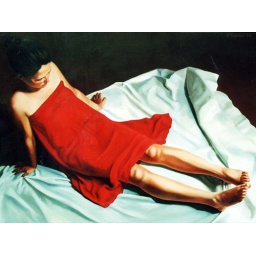
girl in red